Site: brandenburg
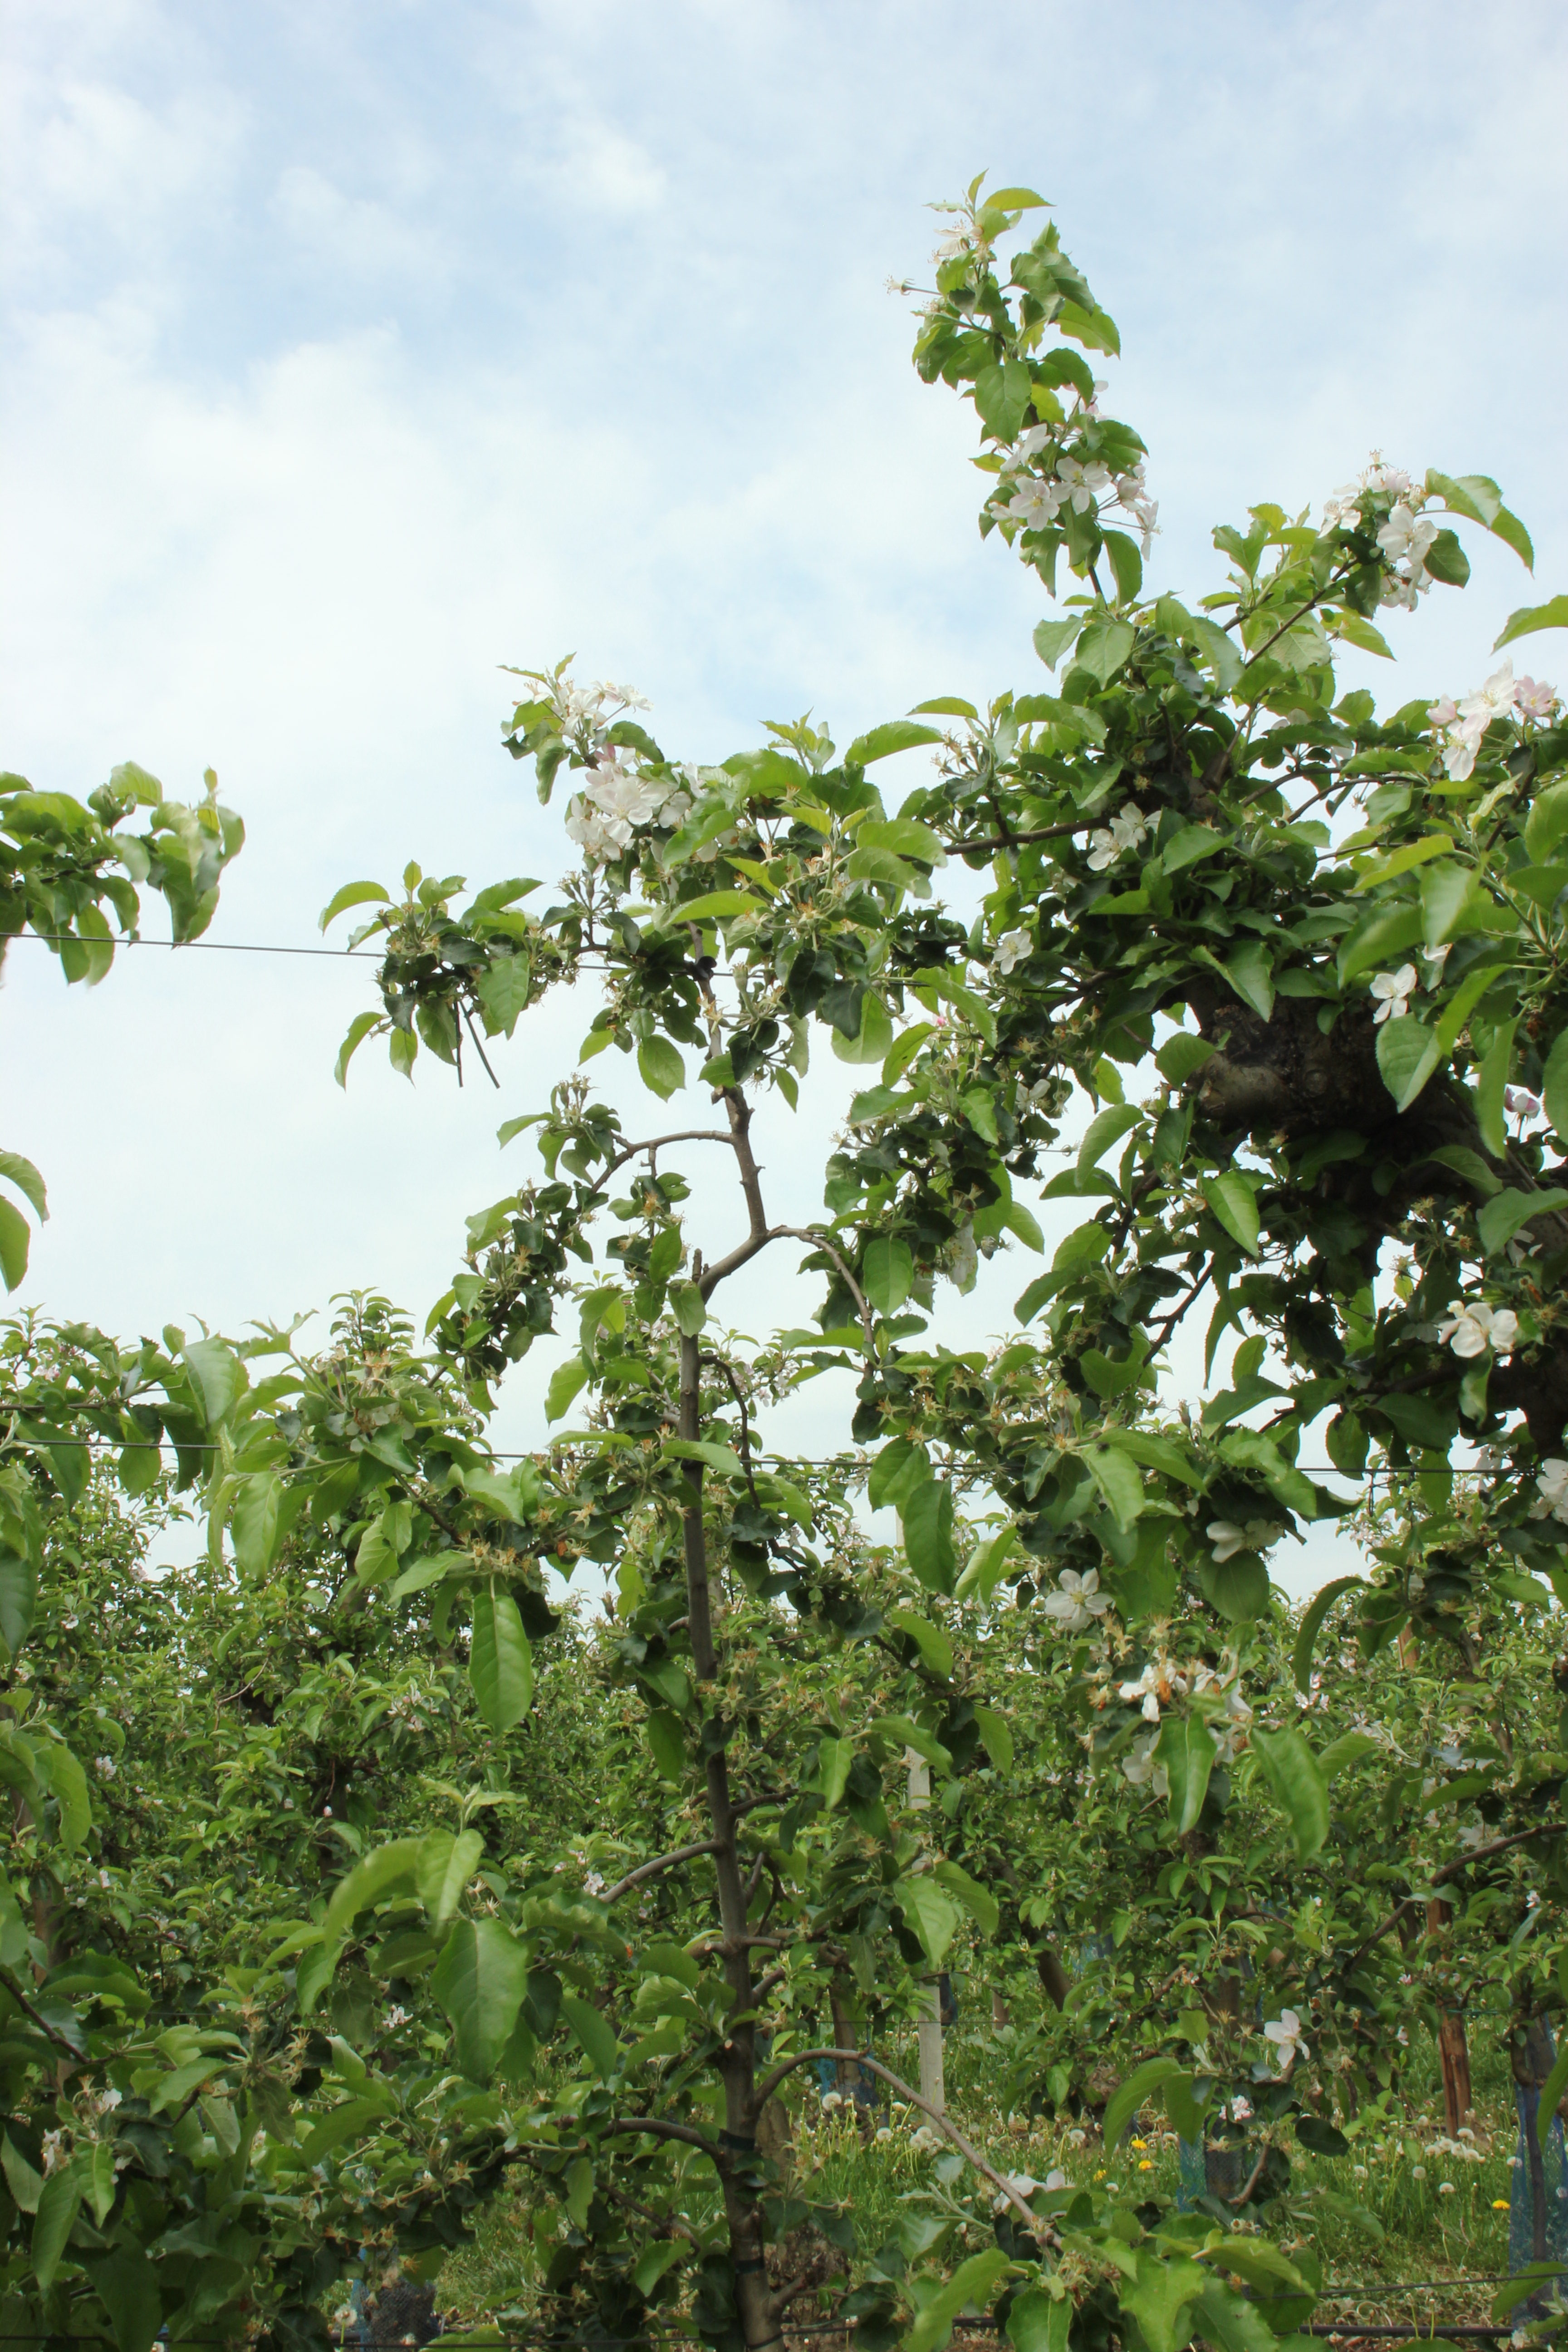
Growth stage (BBCH 67): Flowering